Split-flap display

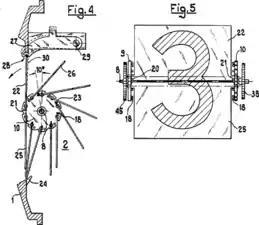
Schematic of a split-flap display in a digital clock display

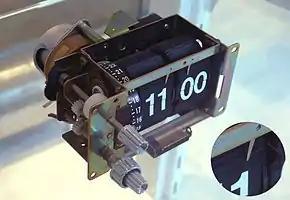
Enlarged inner workings of a split-flap clock

A split-flap display, or sometimes simply a flap display, is a digital electromechanical display device that presents changeable alphanumeric text, and occasionally fixed graphics. They were (from the 1960s to 1990s) commonly used as public transport timetables in airports and railway stations.